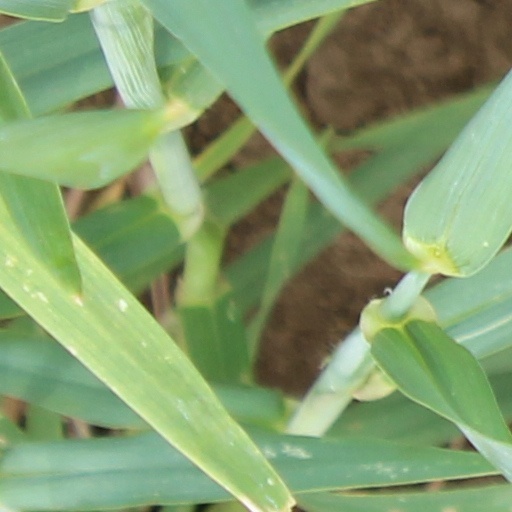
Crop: wheat